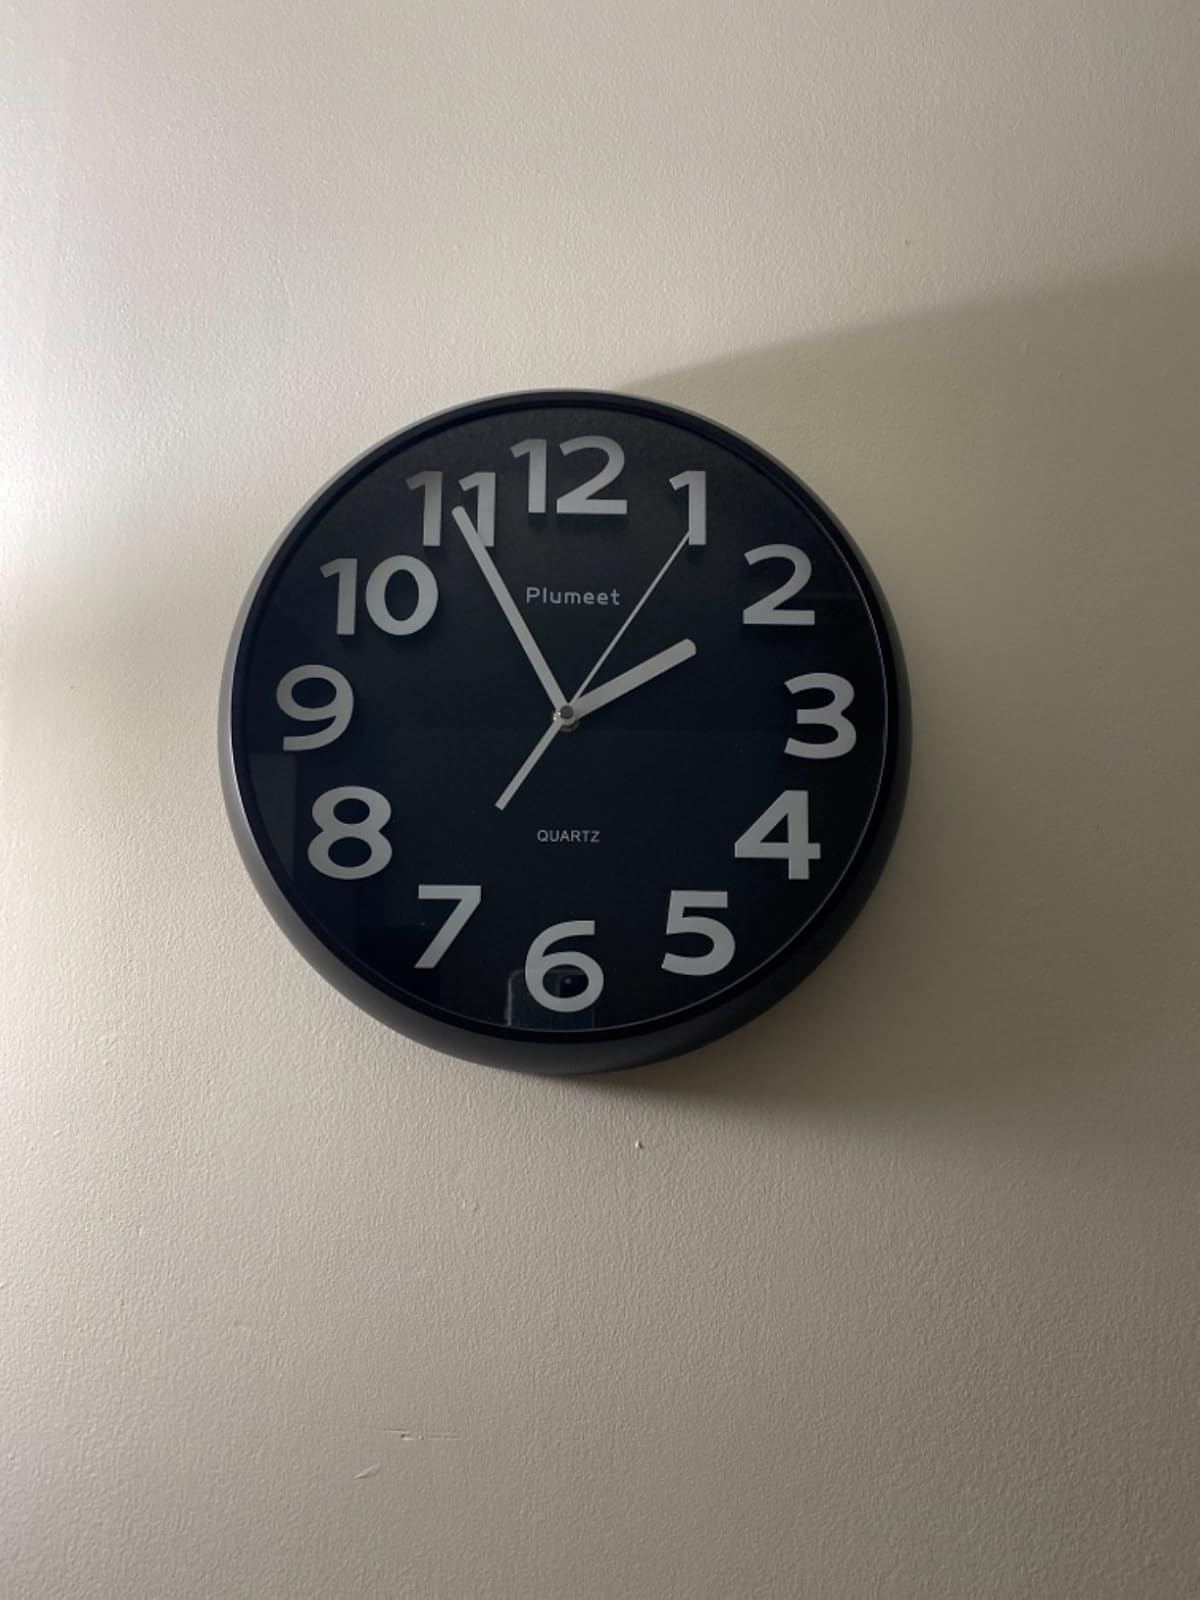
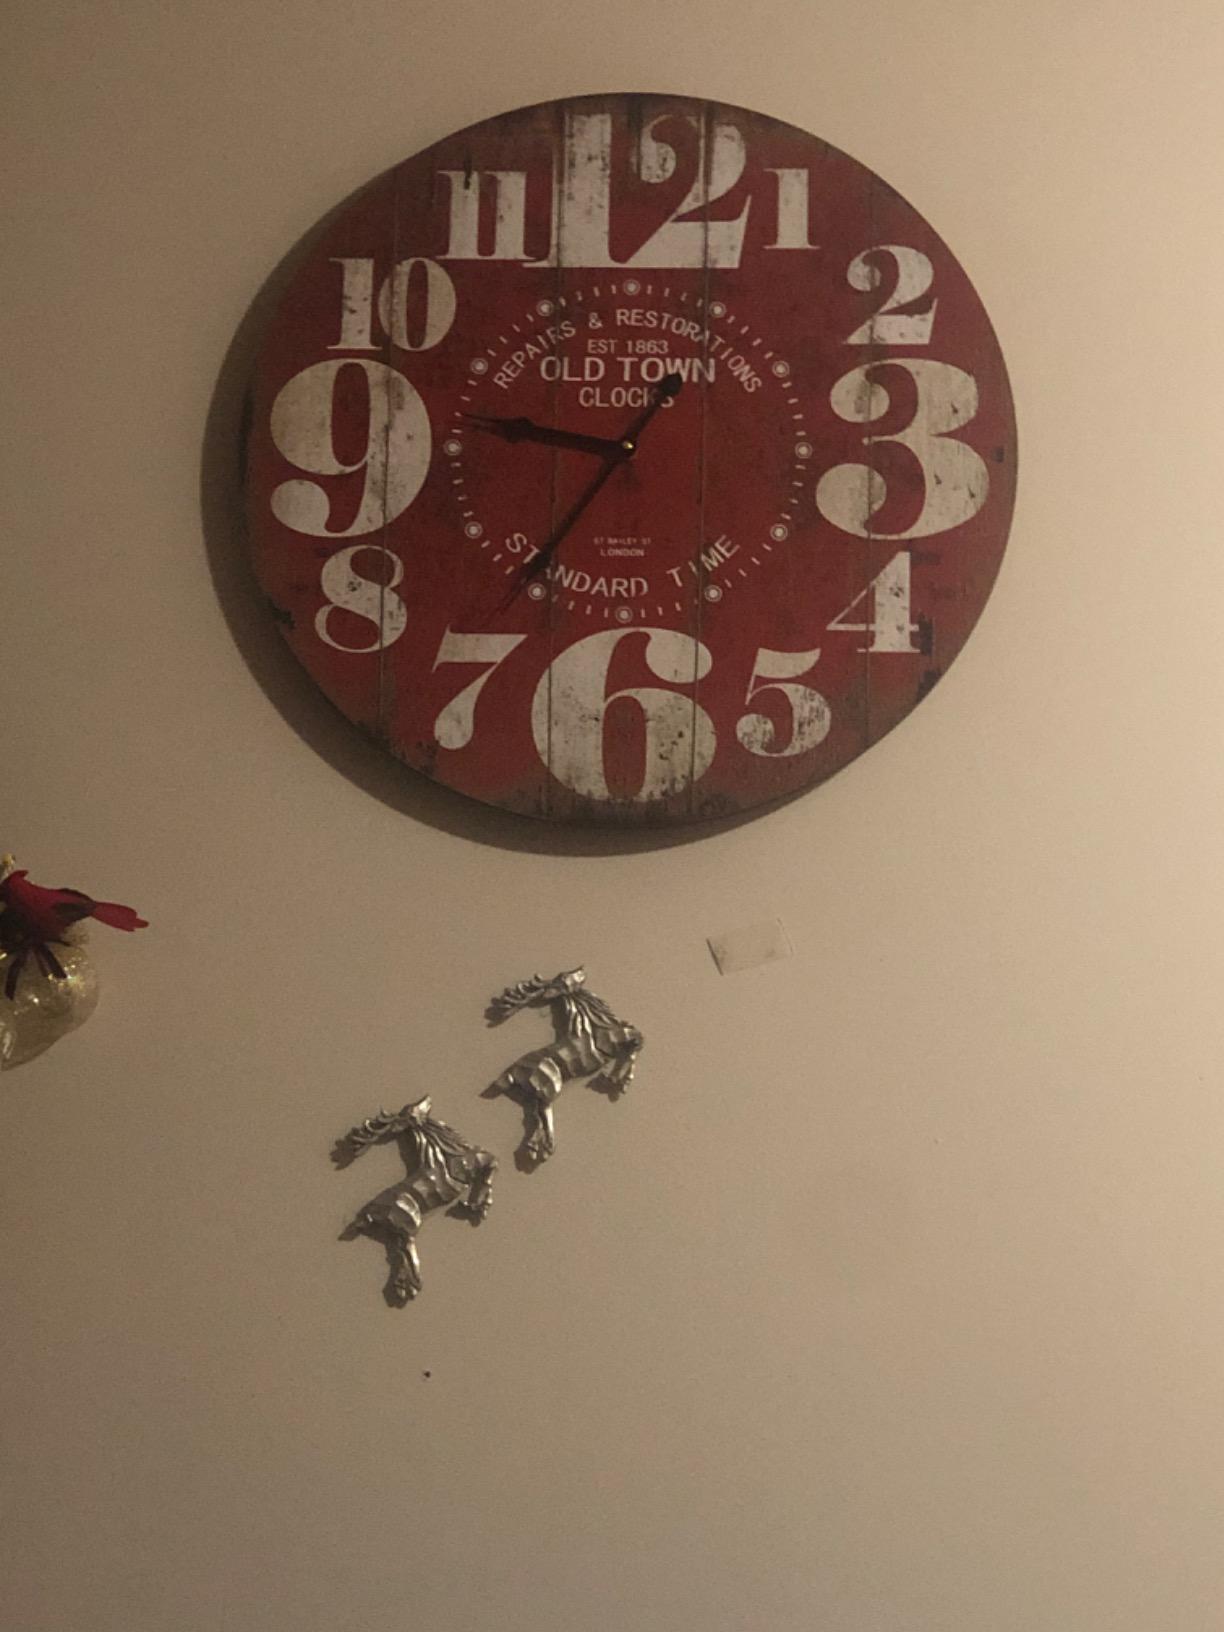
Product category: clock
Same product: no